Dick Curtis (boxer)

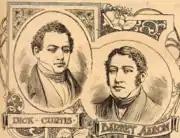
Ad for Curtis-Aaron match

On 24 October 1821, he defeated the well known English boxer Lenney in 29 rounds at Moulsey Hurst, and though mention of the fight was made in London's "Observer" on 28 November 1824, little if any mention of the match was made in area newspapers in 1821.